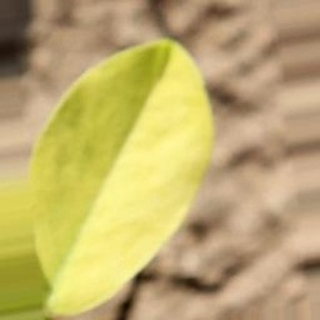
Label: groundnut_nutrition_deficiency